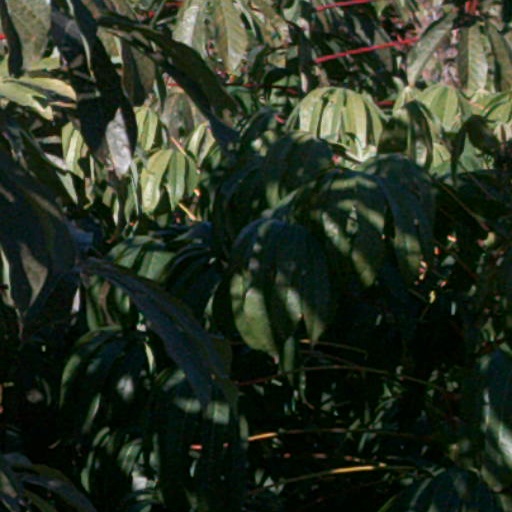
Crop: cassava